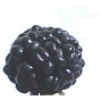
Label: mulberry